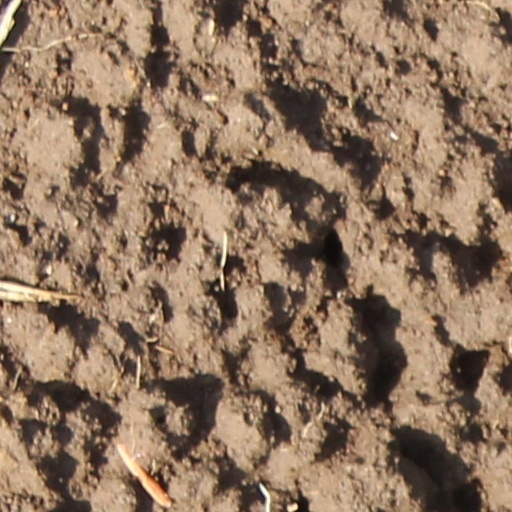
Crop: wheat